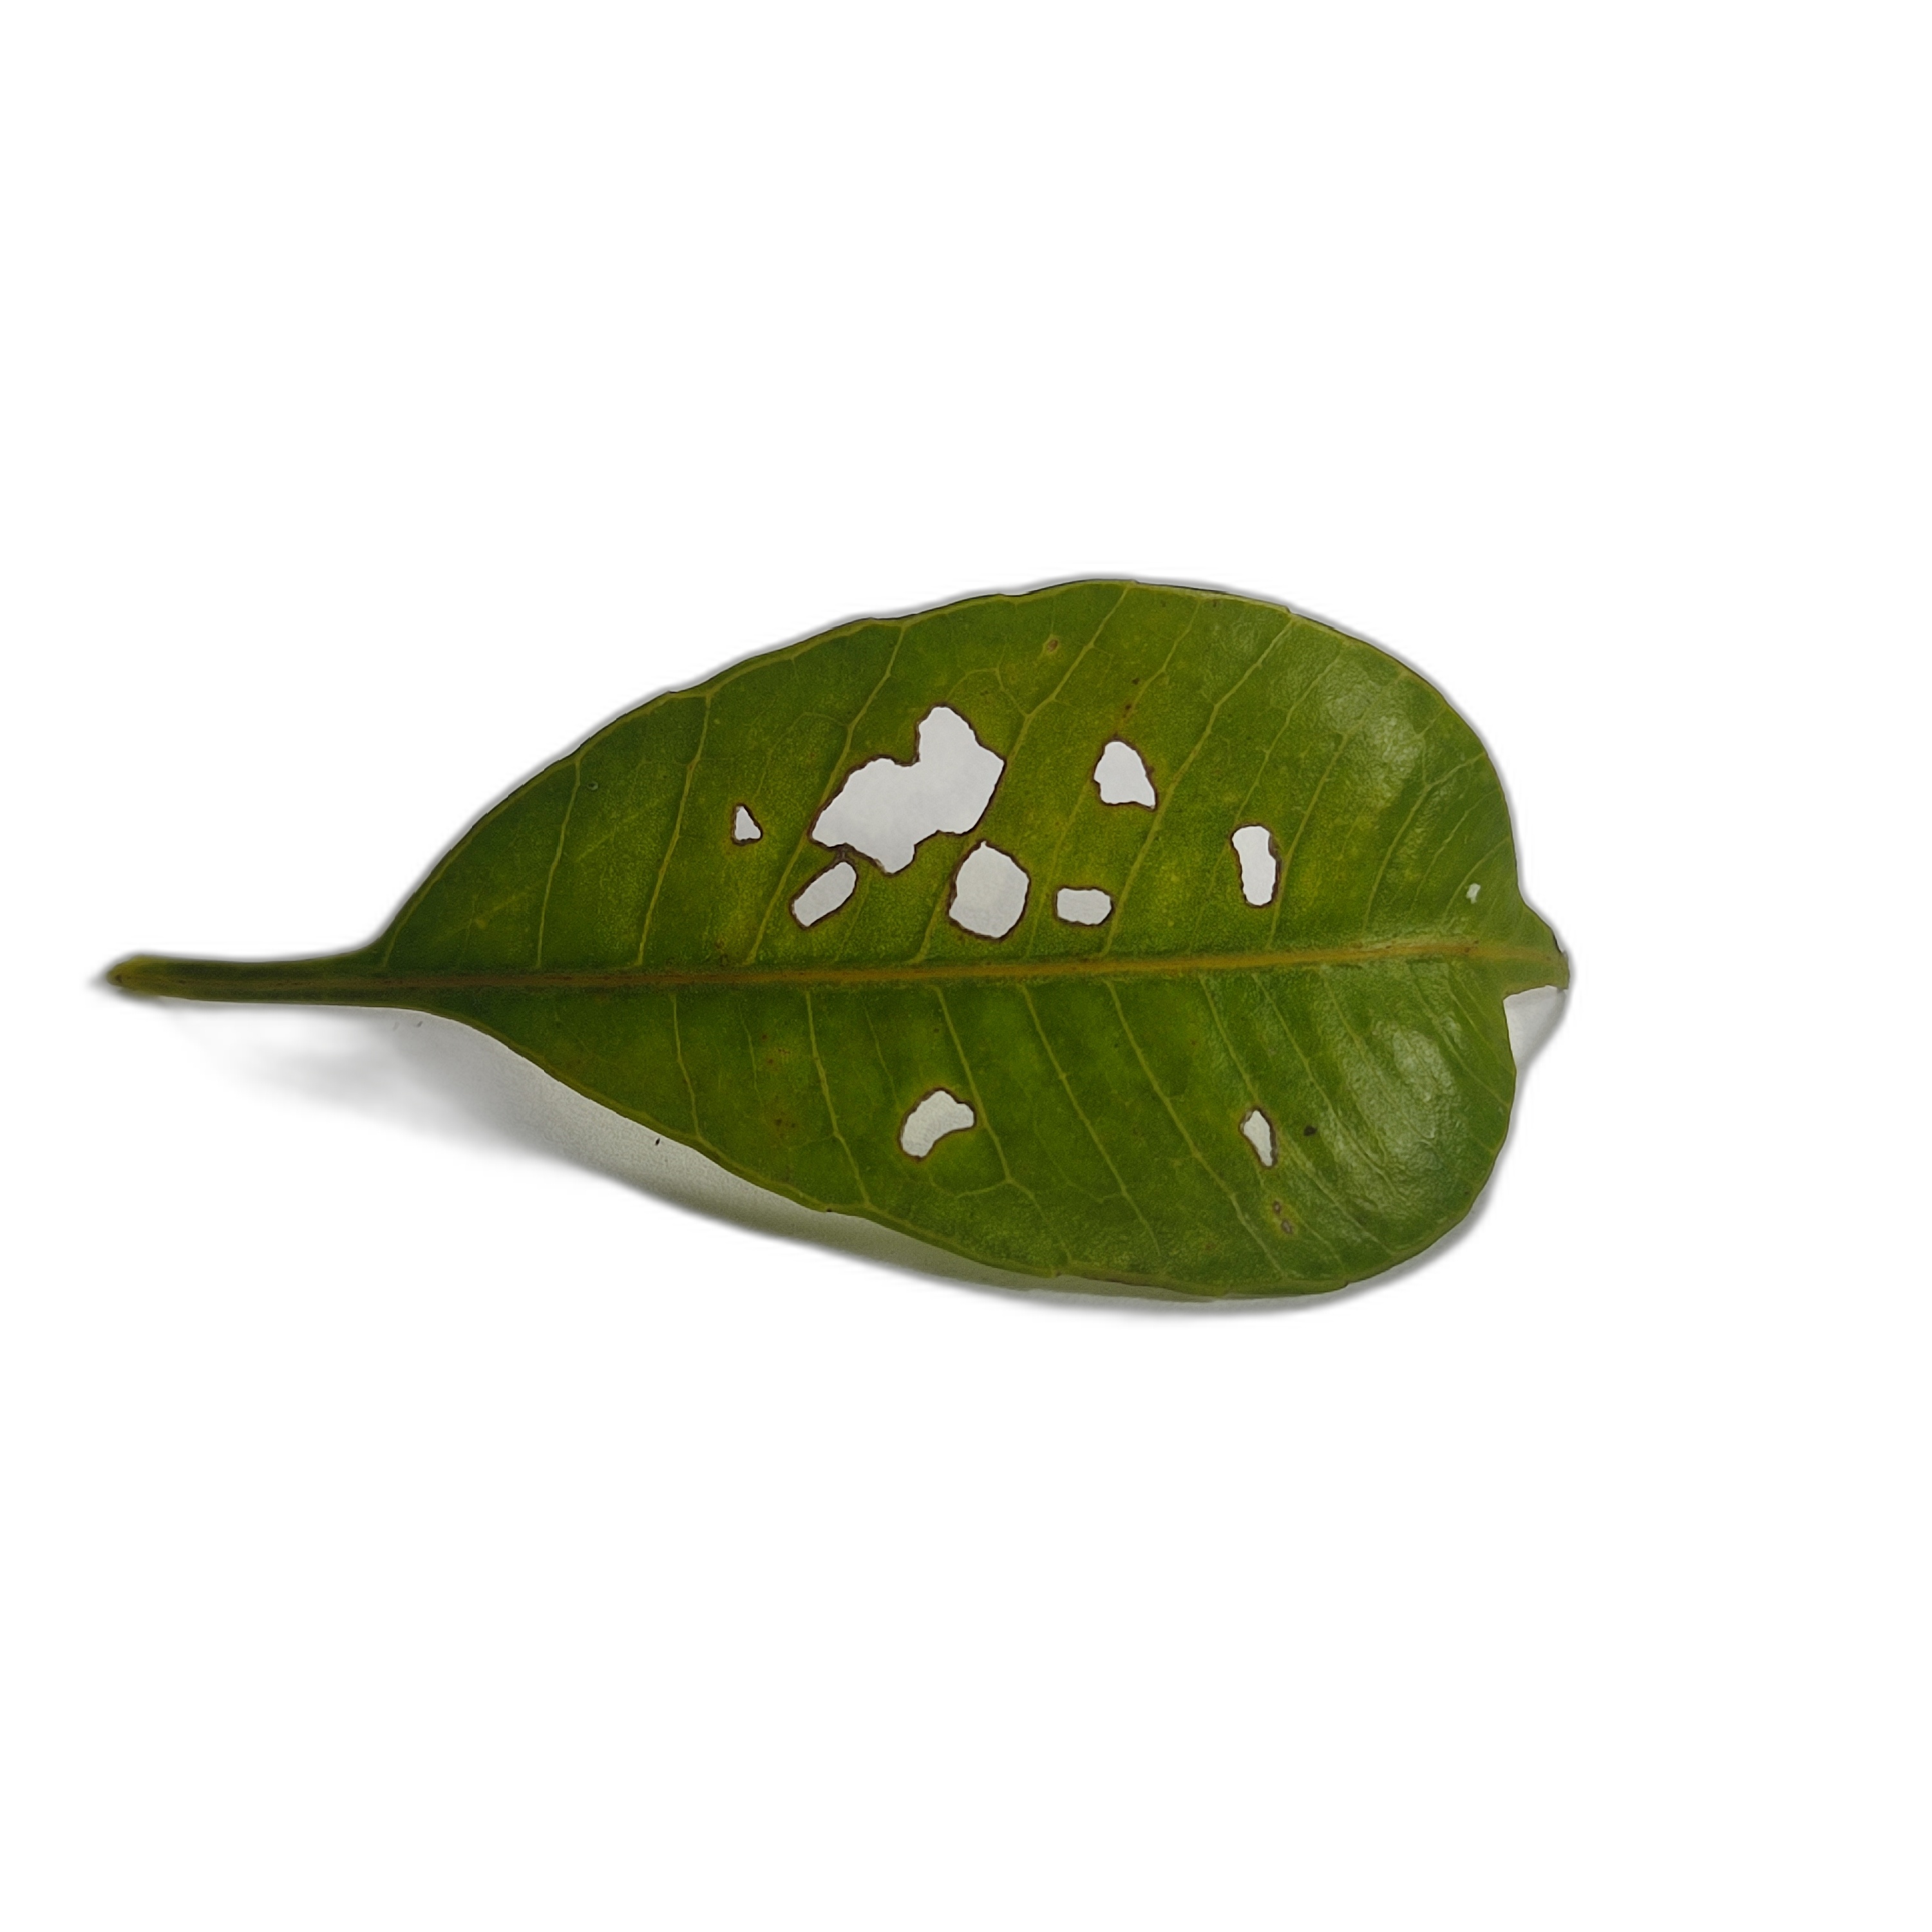
Label: not_healthy